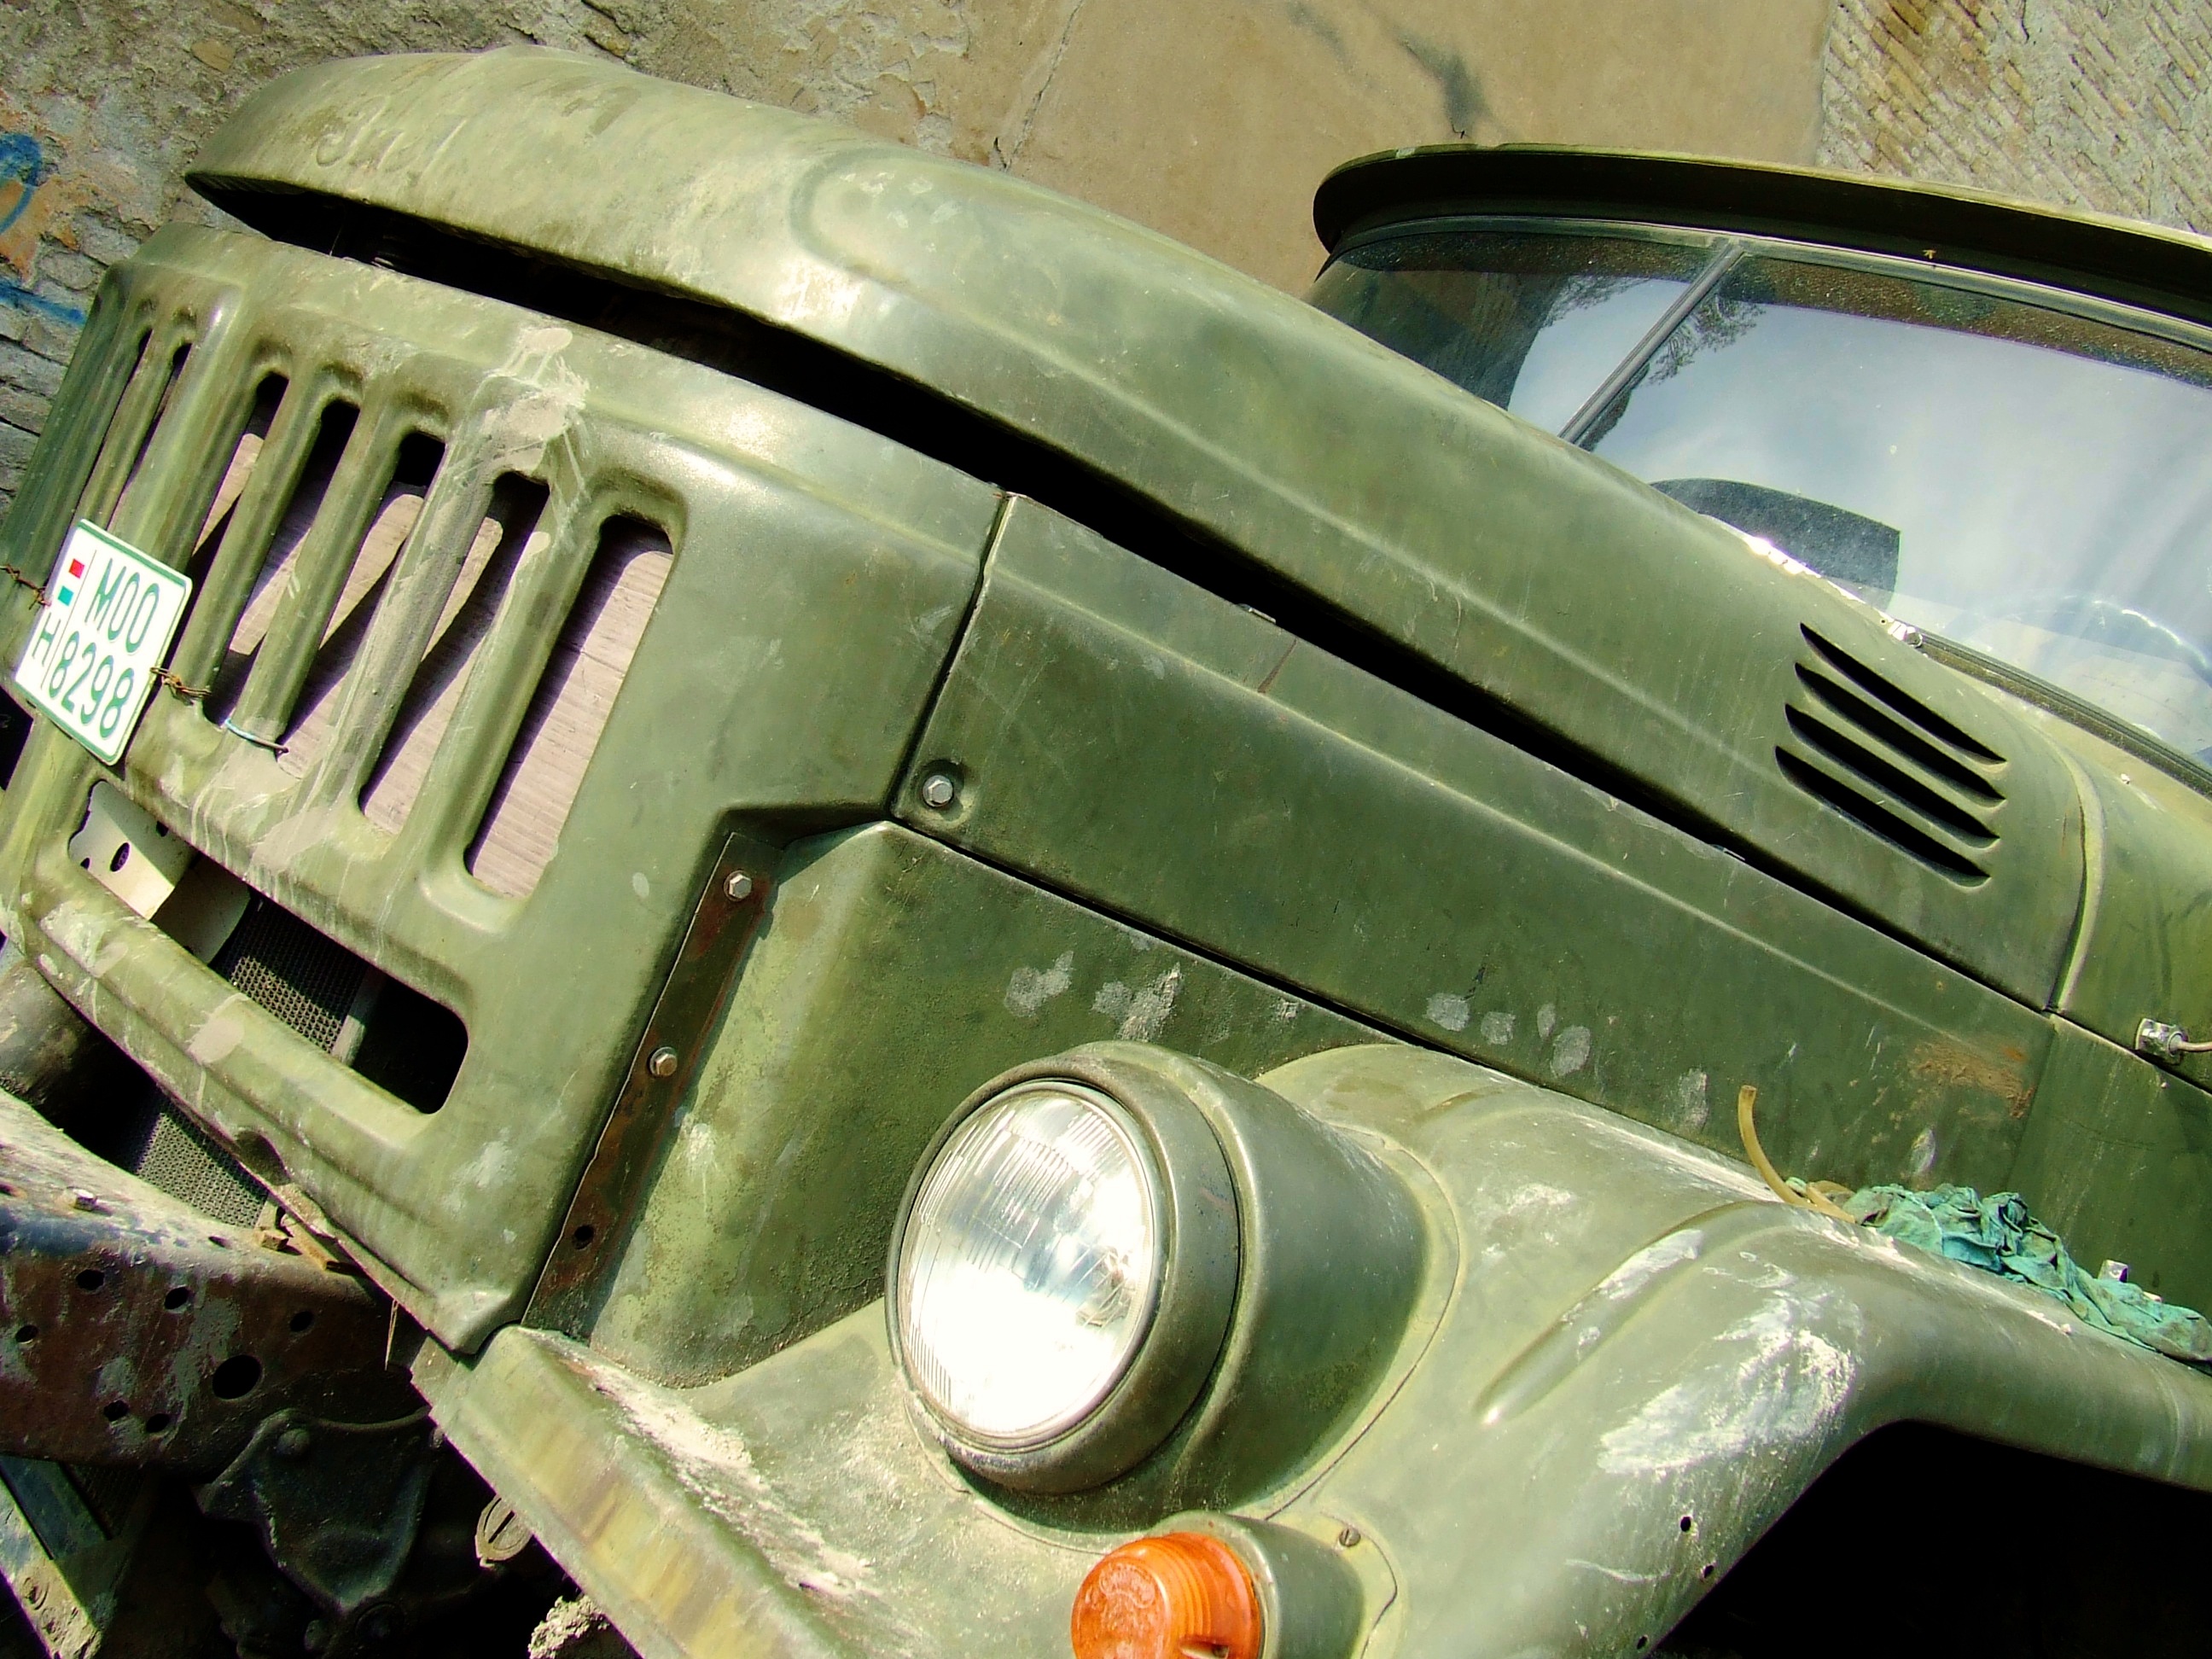
car, wheel, retro, old, transportation, transport, truck, green, vehicle, mud, industrial, machine, dirty, industry, motor vehicle, vintage car, bumper, cargo, engine, heavy, trailer, muddy, trucking, filthy, land vehicle, scale model, automobile make, automotive exterior, military vehicle